Amish religious practices

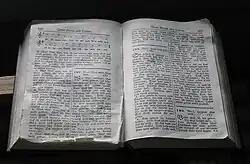
Amish hymnal

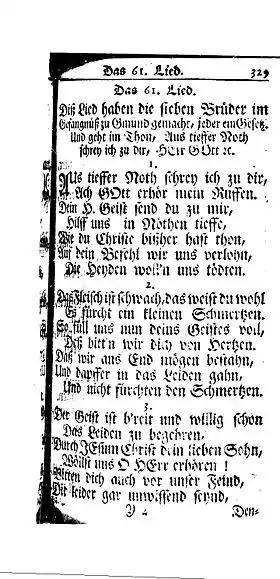
A page from a Germantown, Pennsylvanian edition (1742) of the Ausbund, the standard Amish hymnal first published in 1564. The Ausbund provides texts, but not tunes; melodies are those of songs popular when the book first appeared. Hymns are sung without instrumentation and extremely slowly, taking up to fifteen minutes.

Amish religious practices are reflective of traditional Anabaptist Christian theology. The Old Order Amish typically have worship services every second Sunday in private homes. The typical district has 80 adults and 90 children under age 19. Worship begins with a short sermon by one of several preachers or the bishop of the church district, followed by scripture reading and prayer (this prayer is silent in some communities), then another, longer sermon. The service is interspersed with hymns sung without instrumental accompaniment or harmony. This is meant to put the emphasis on what is said, not how it is being said. Many communities use a 16th-century hymnal known as the Ausbund. The hymns contained in the Ausbund were generally written in what is referred to as Early New High German, a predecessor to modern Standard German.